Enon Ridge

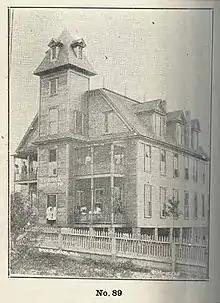
The Tuggle Institute in 1906

Enon Ridge Cemetery is an early Jewish cemetery in the area. Enon Ridge Pioneer Cemetery is the burial site of some of the area's early American settlers. Davenport and Harris Funeral Home was established in Enon Ridge and continues there. Old Sardis Baptist Church is also in Enon Ridge.